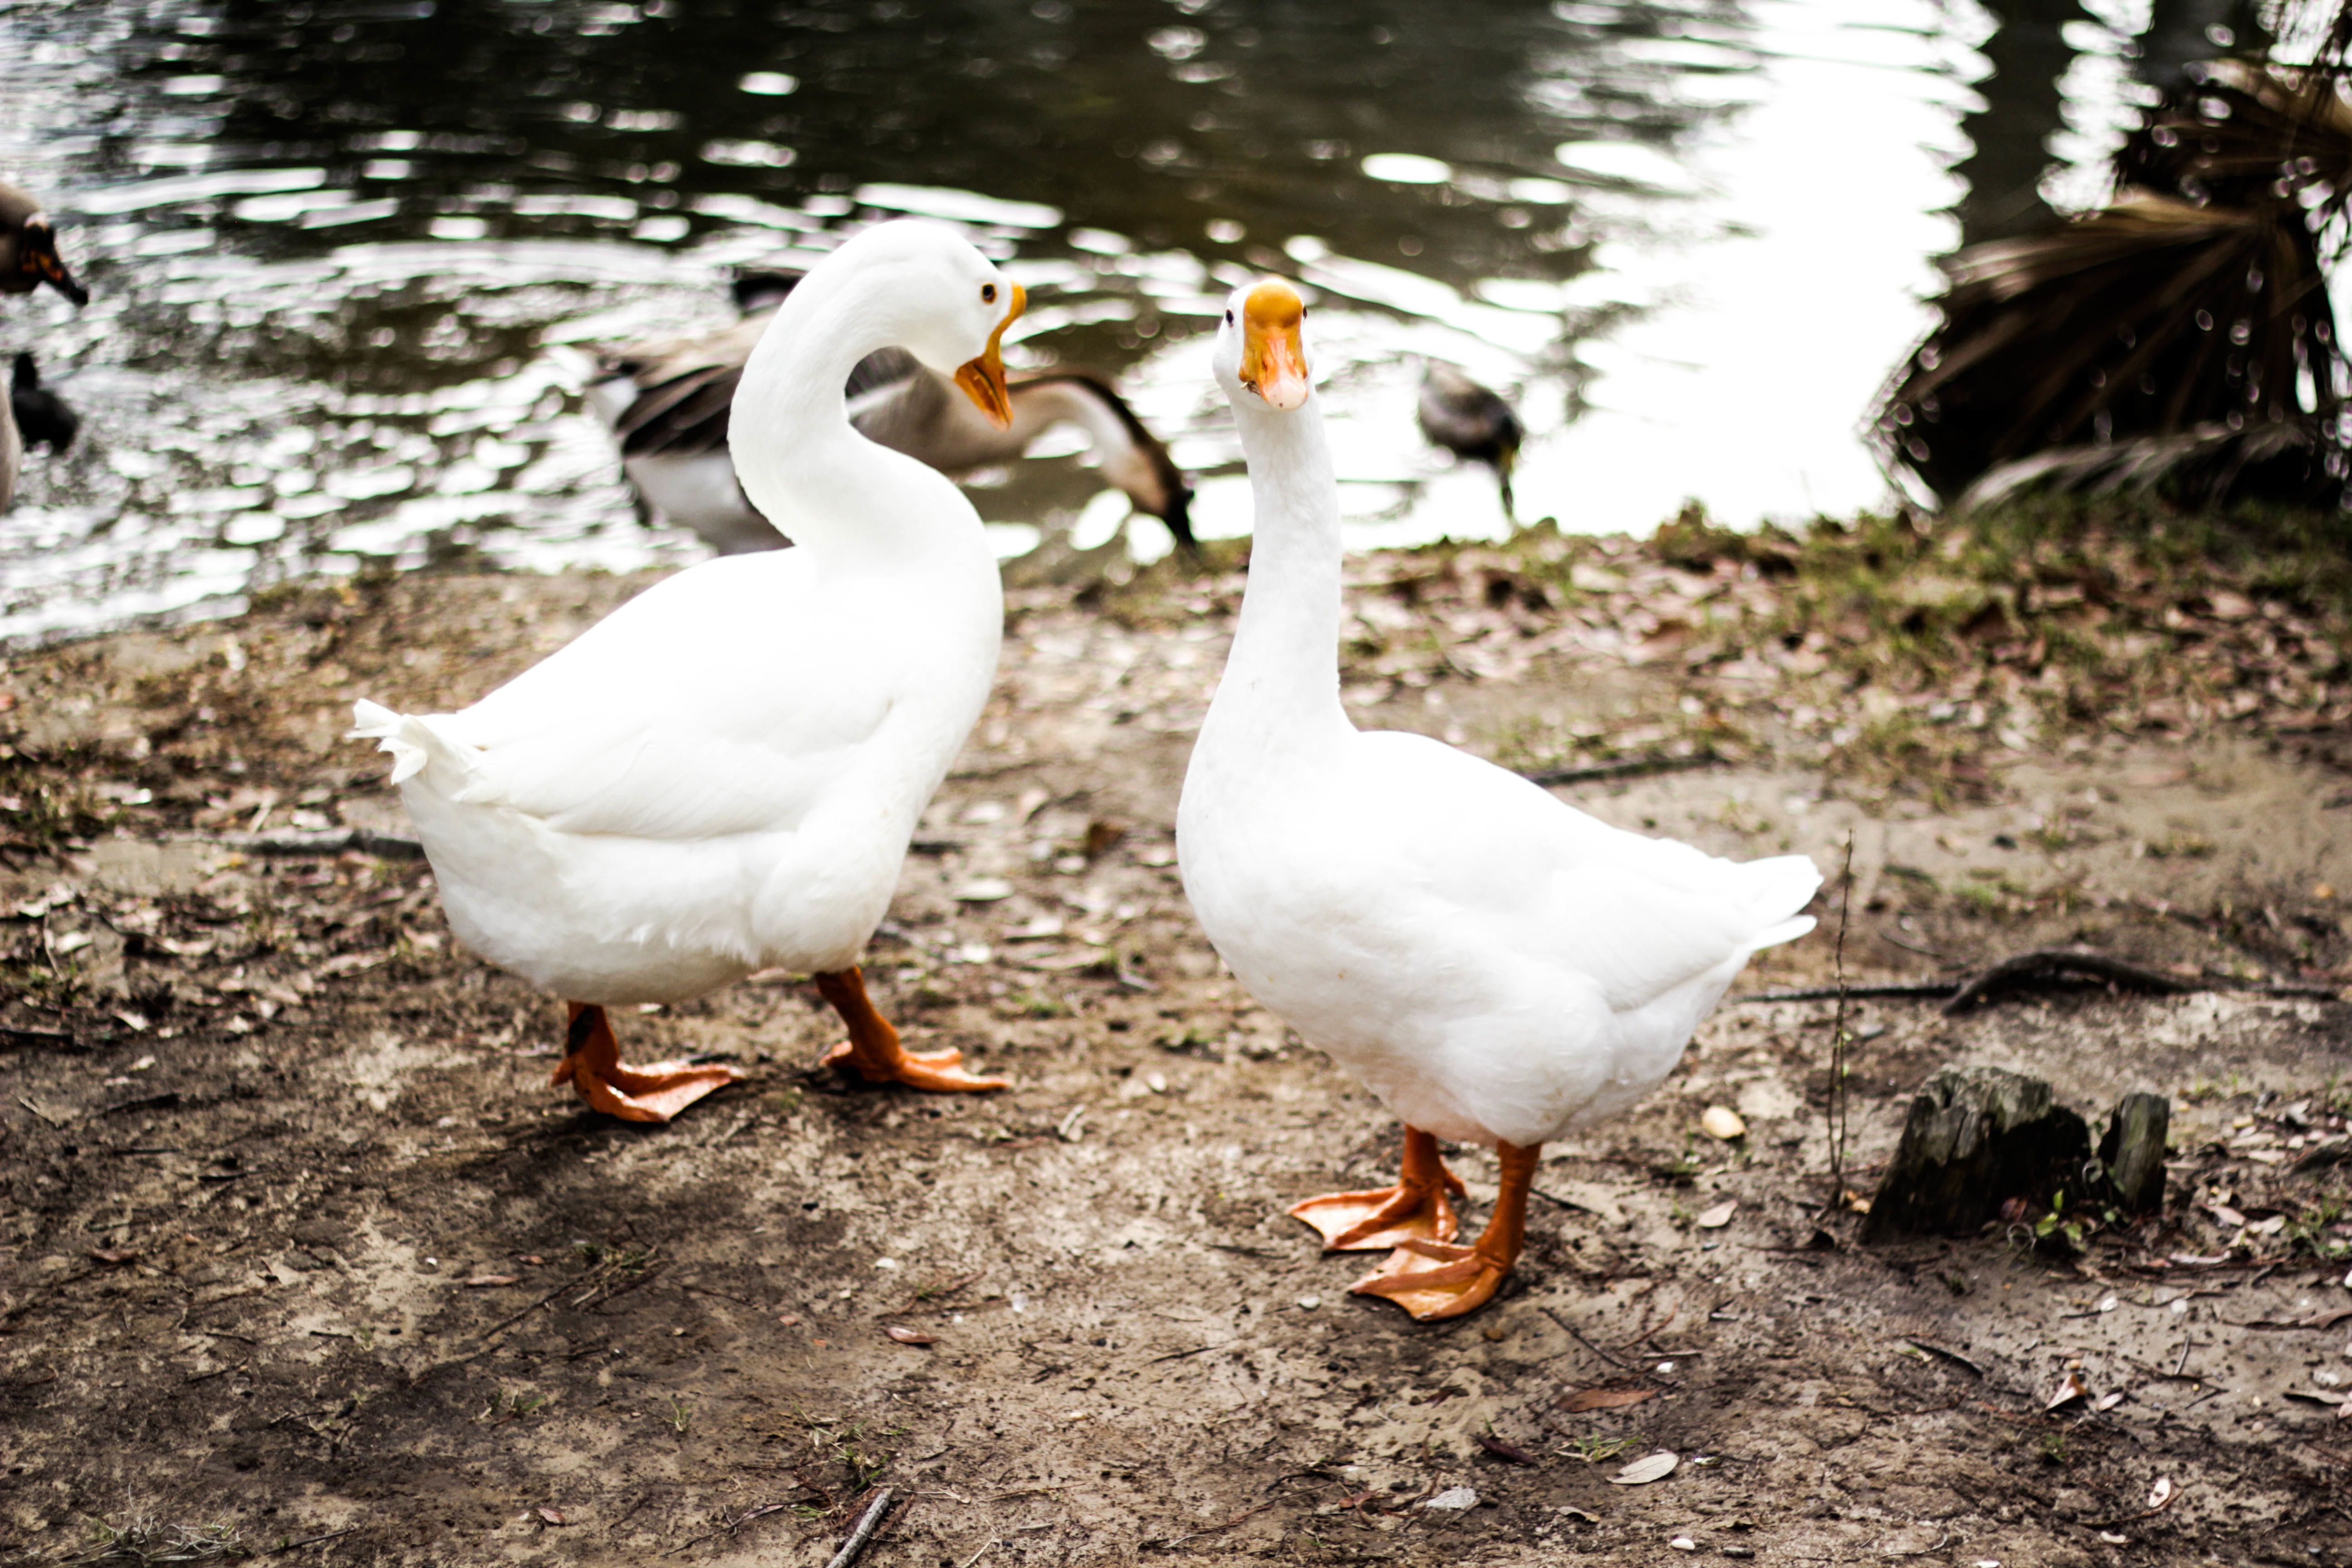
water, nature, bird, wing, wildlife, beak, mud, fauna, duck, goose, geese, vertebrate, waterfowl, water bird, ducks geese and swans